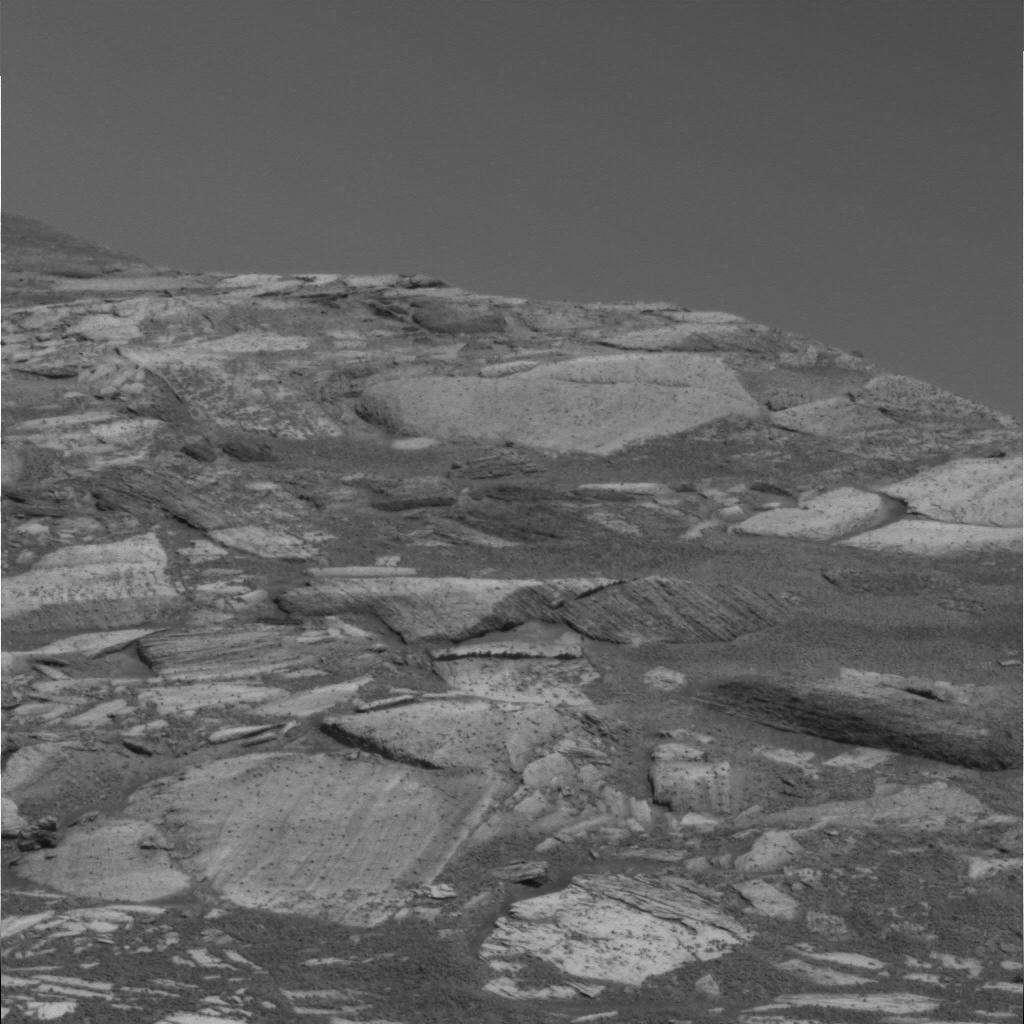
Surface features visible: Rock Outcrops, Rock (Linear Features), Soil, Spherules, Sky, Nearby Surface